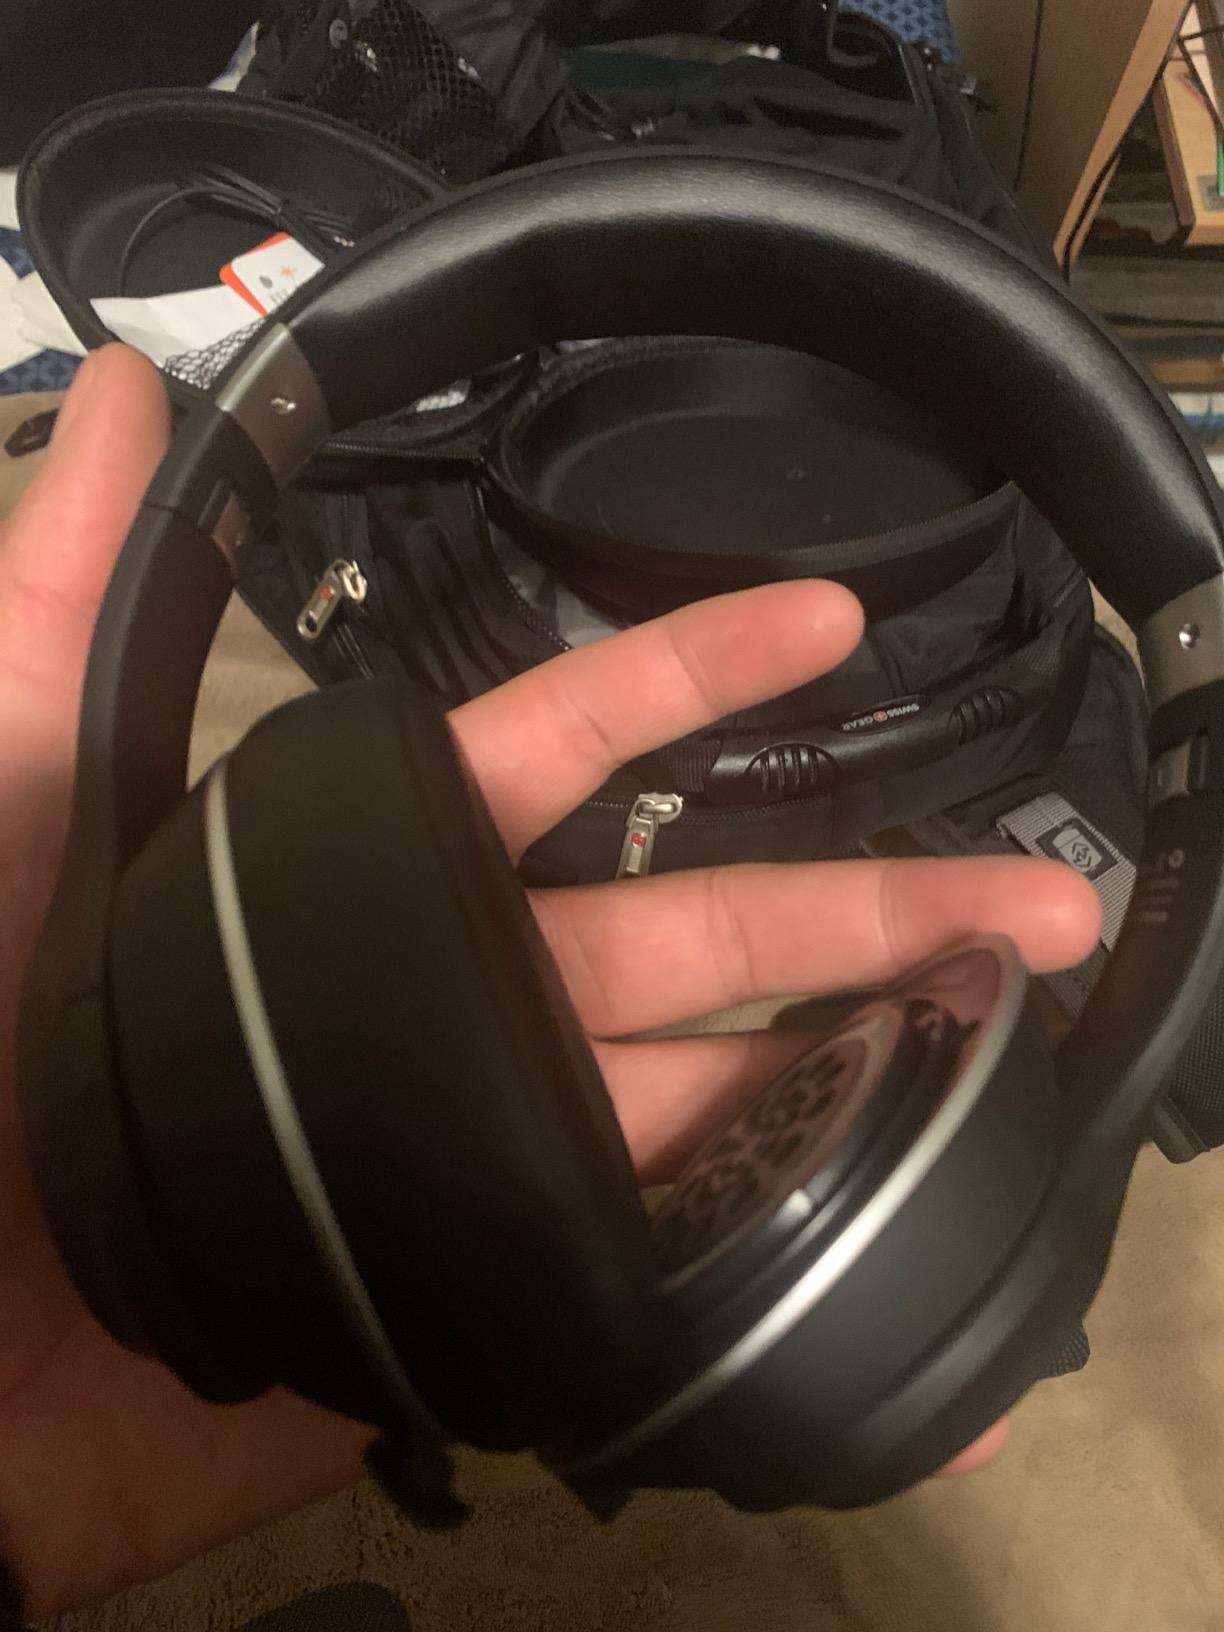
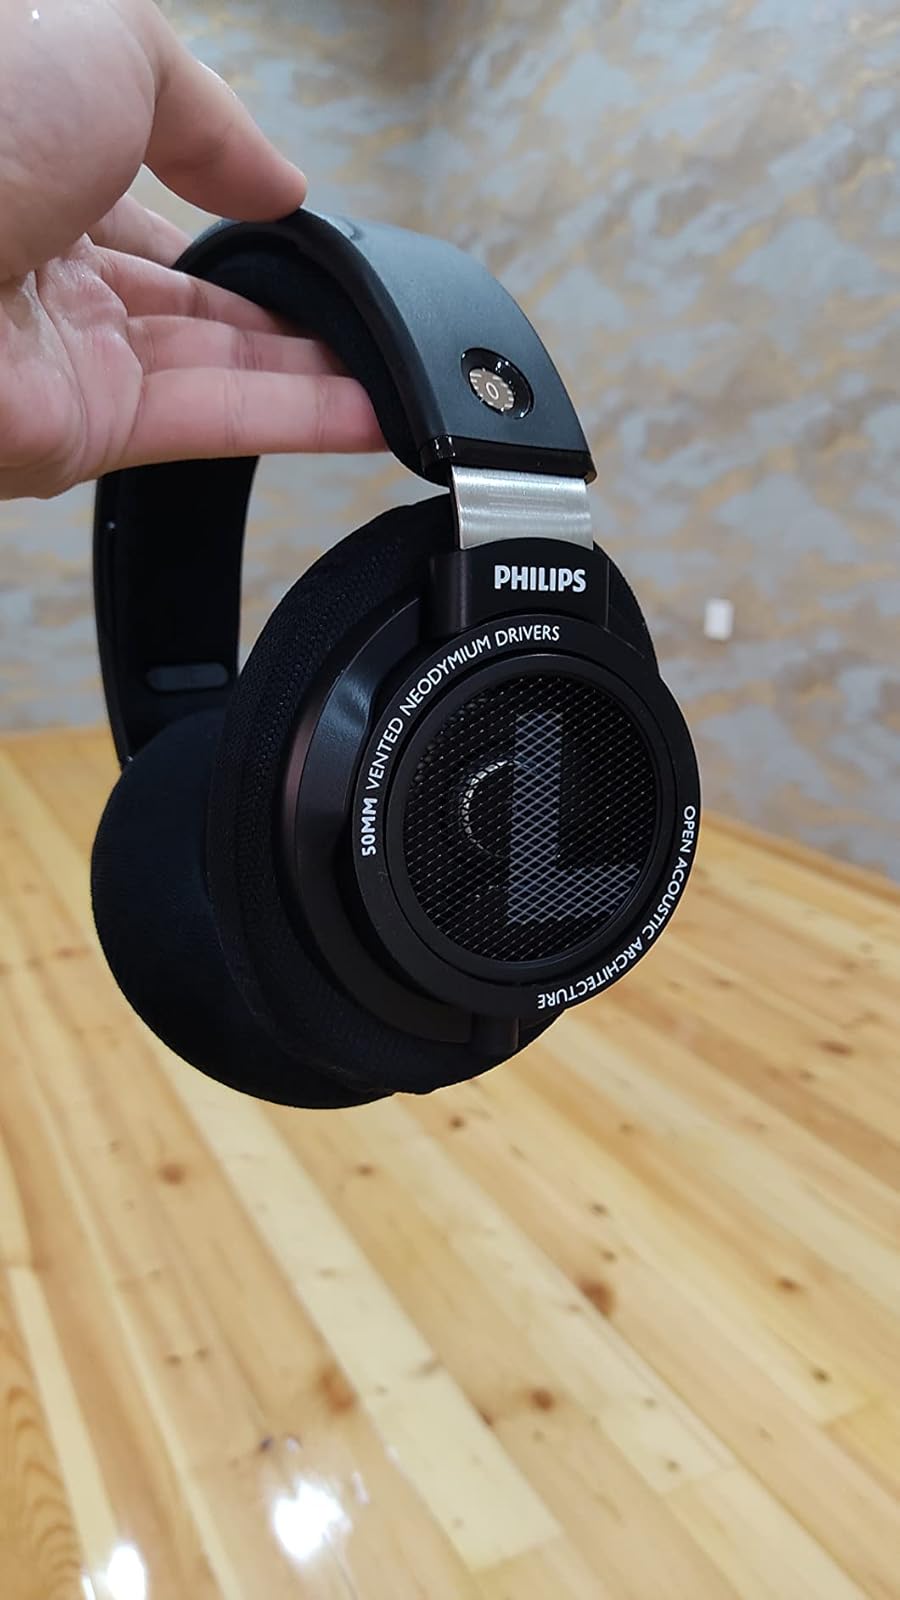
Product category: headphones
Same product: no